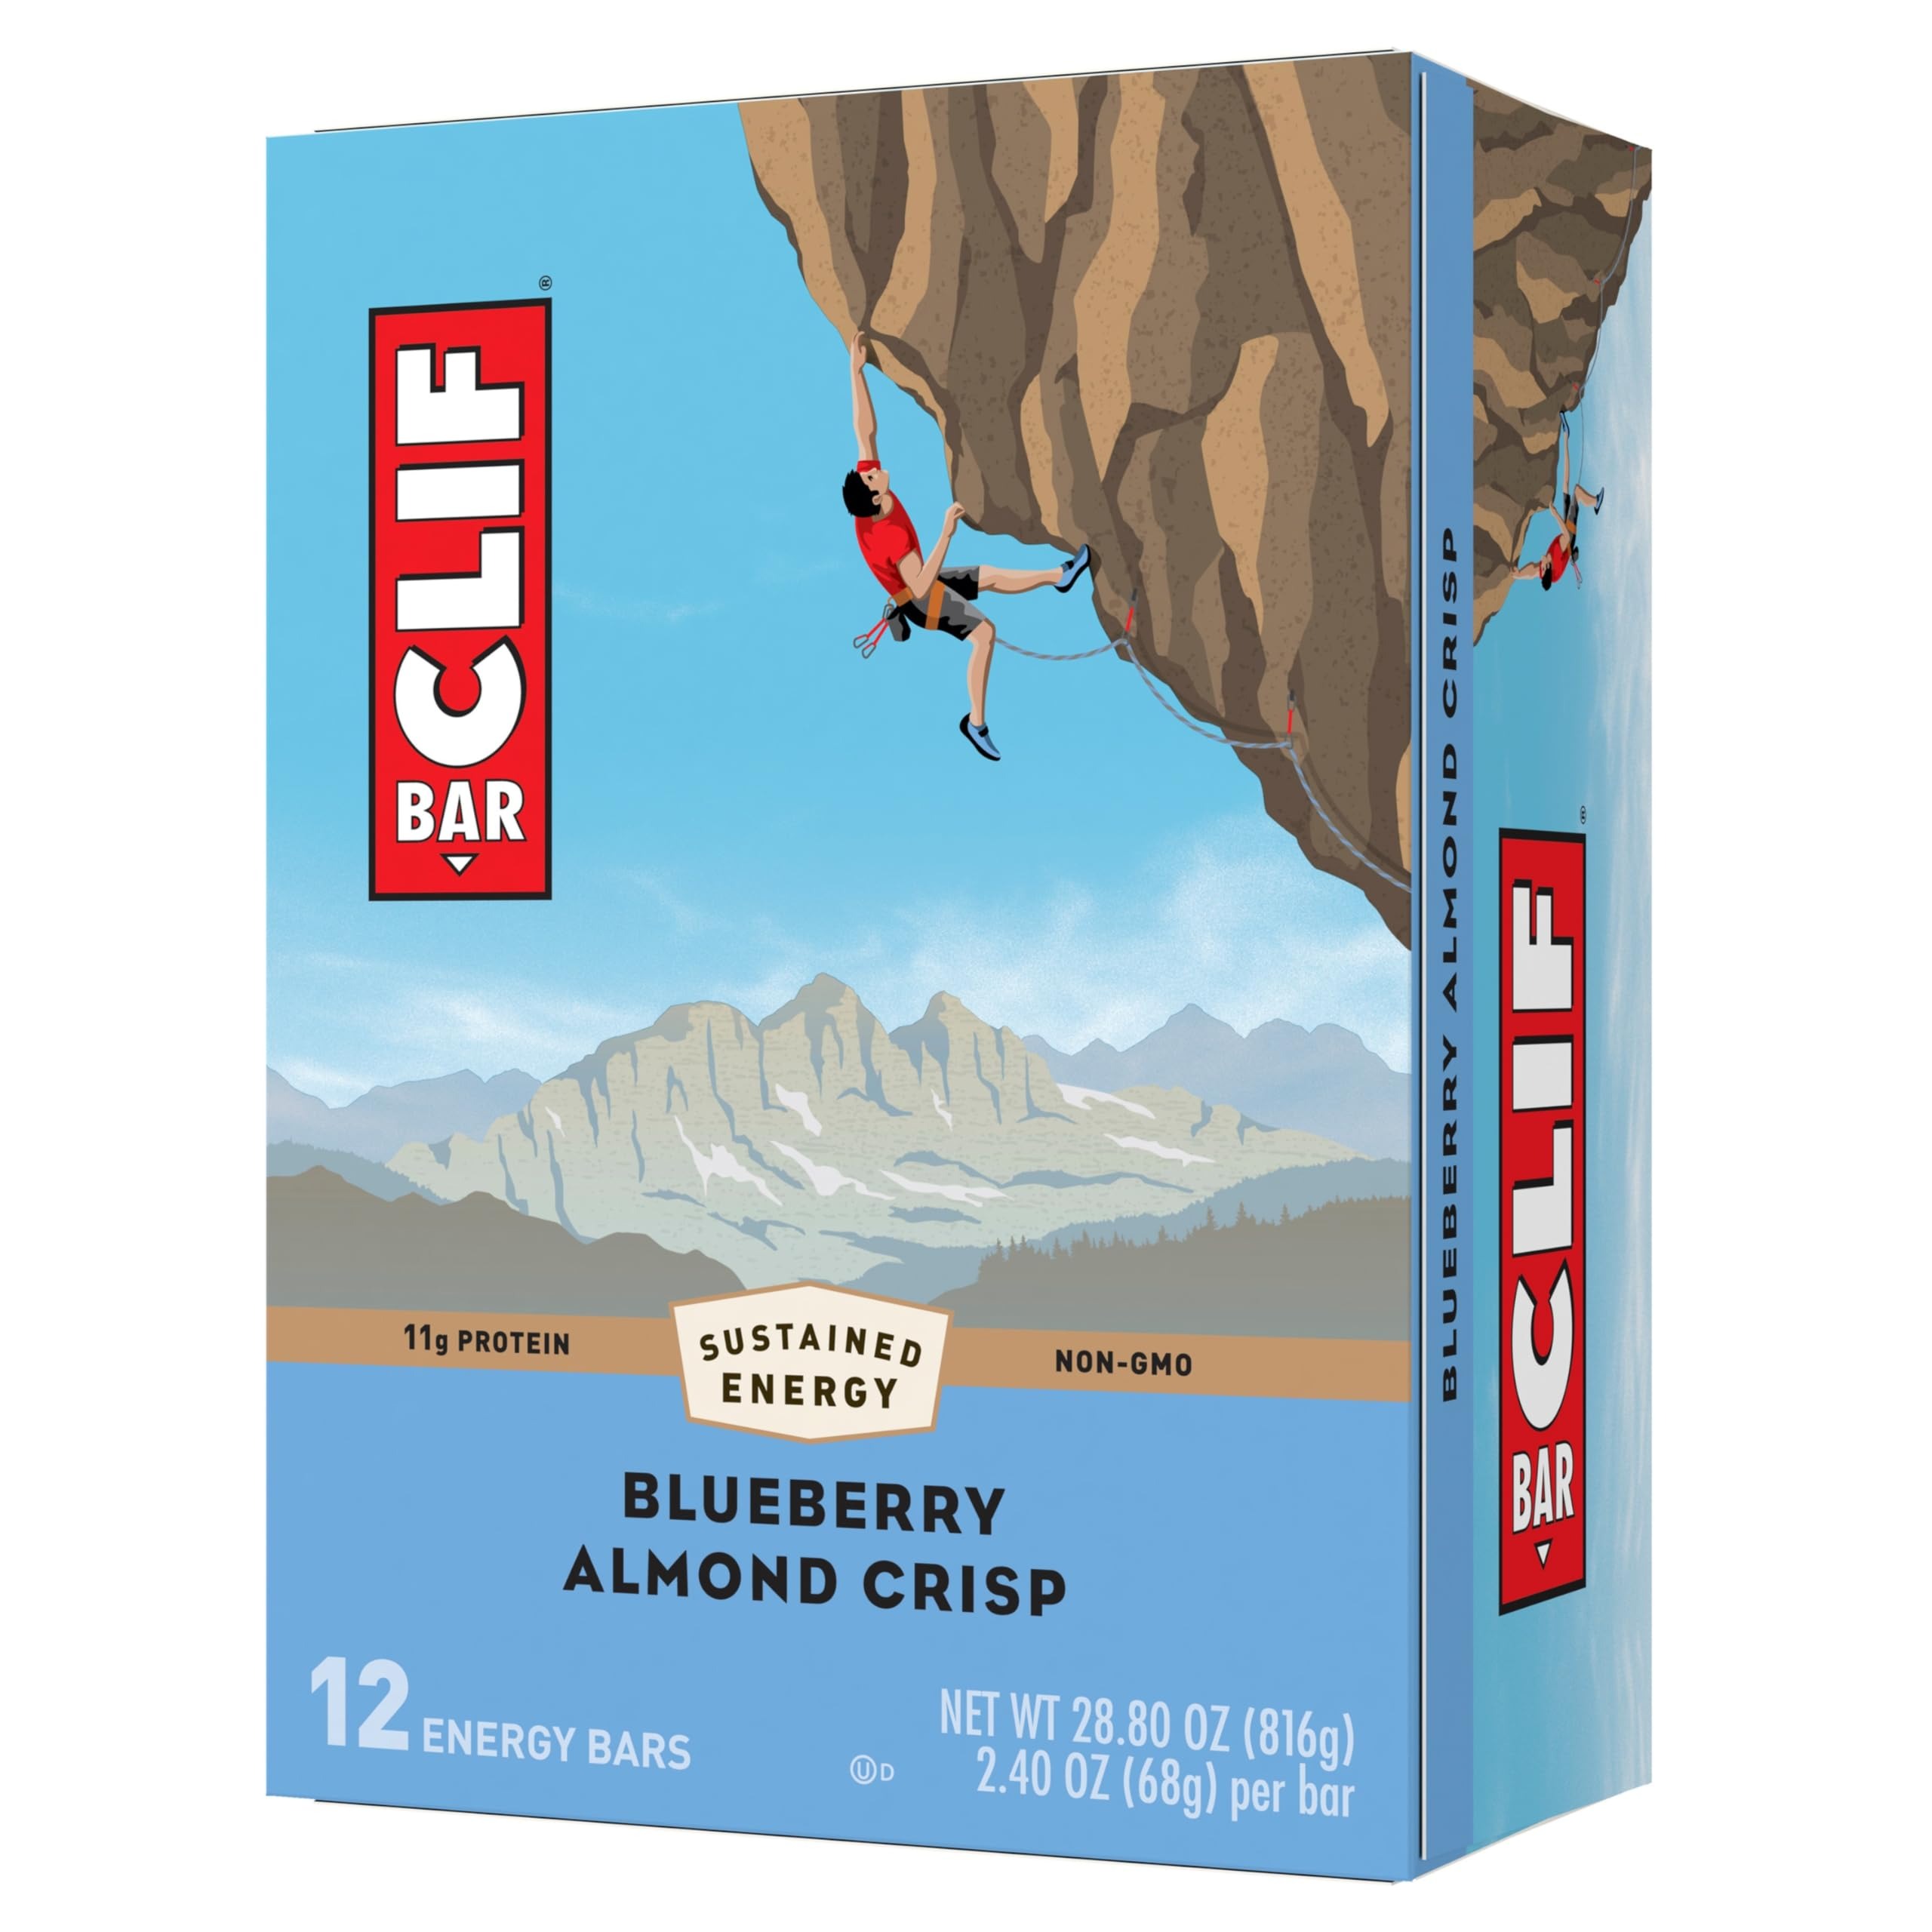
Item Name: CLIF BAR - Blueberry Almond Crisp - Made with Organic Oats - Non-GMO - Plant Based - Energy Bars - 2.4 oz. (12 Pack)
Bullet Point 1: WHOLESOME INGREDIENTS: CLIF BAR Energy Bars are non-GMO and made with plant-based ingredients like organic rolled oats - keeping your energy up never felt (or tasted) so good (packaging may vary)
Bullet Point 2: SUSTAINED ENERGY: CLIF BAR is The Ultimate Energy Bar, purposefully crafted with a mix of protein, fat, and carbohydrates to sustain active bodies before and during long, moderate-intensity activity
Bullet Point 3: FRESH BLUEBERRY CRISP FLAVOR: Deliciously made with organic almonds and dried blueberries, this fruity favorite is perfect for satisfaction on the go
Bullet Point 4: CRAFTED WITH PURPOSE: CLIF BAR energy bars are made in LEED certified bakeries that use renewable electricity* as part of our mission to help support a more sustainable food system
Bullet Point 5: ON-THE-GO ENERGY: Whether you need sustained energy for hiking, climbing, skiing, or a long bike ride, CLIF BAR delivers wholesome, delicious energy that’s all wrapped up and ready to go
Value: 28.8
Unit: Ounce

Price: 19.99